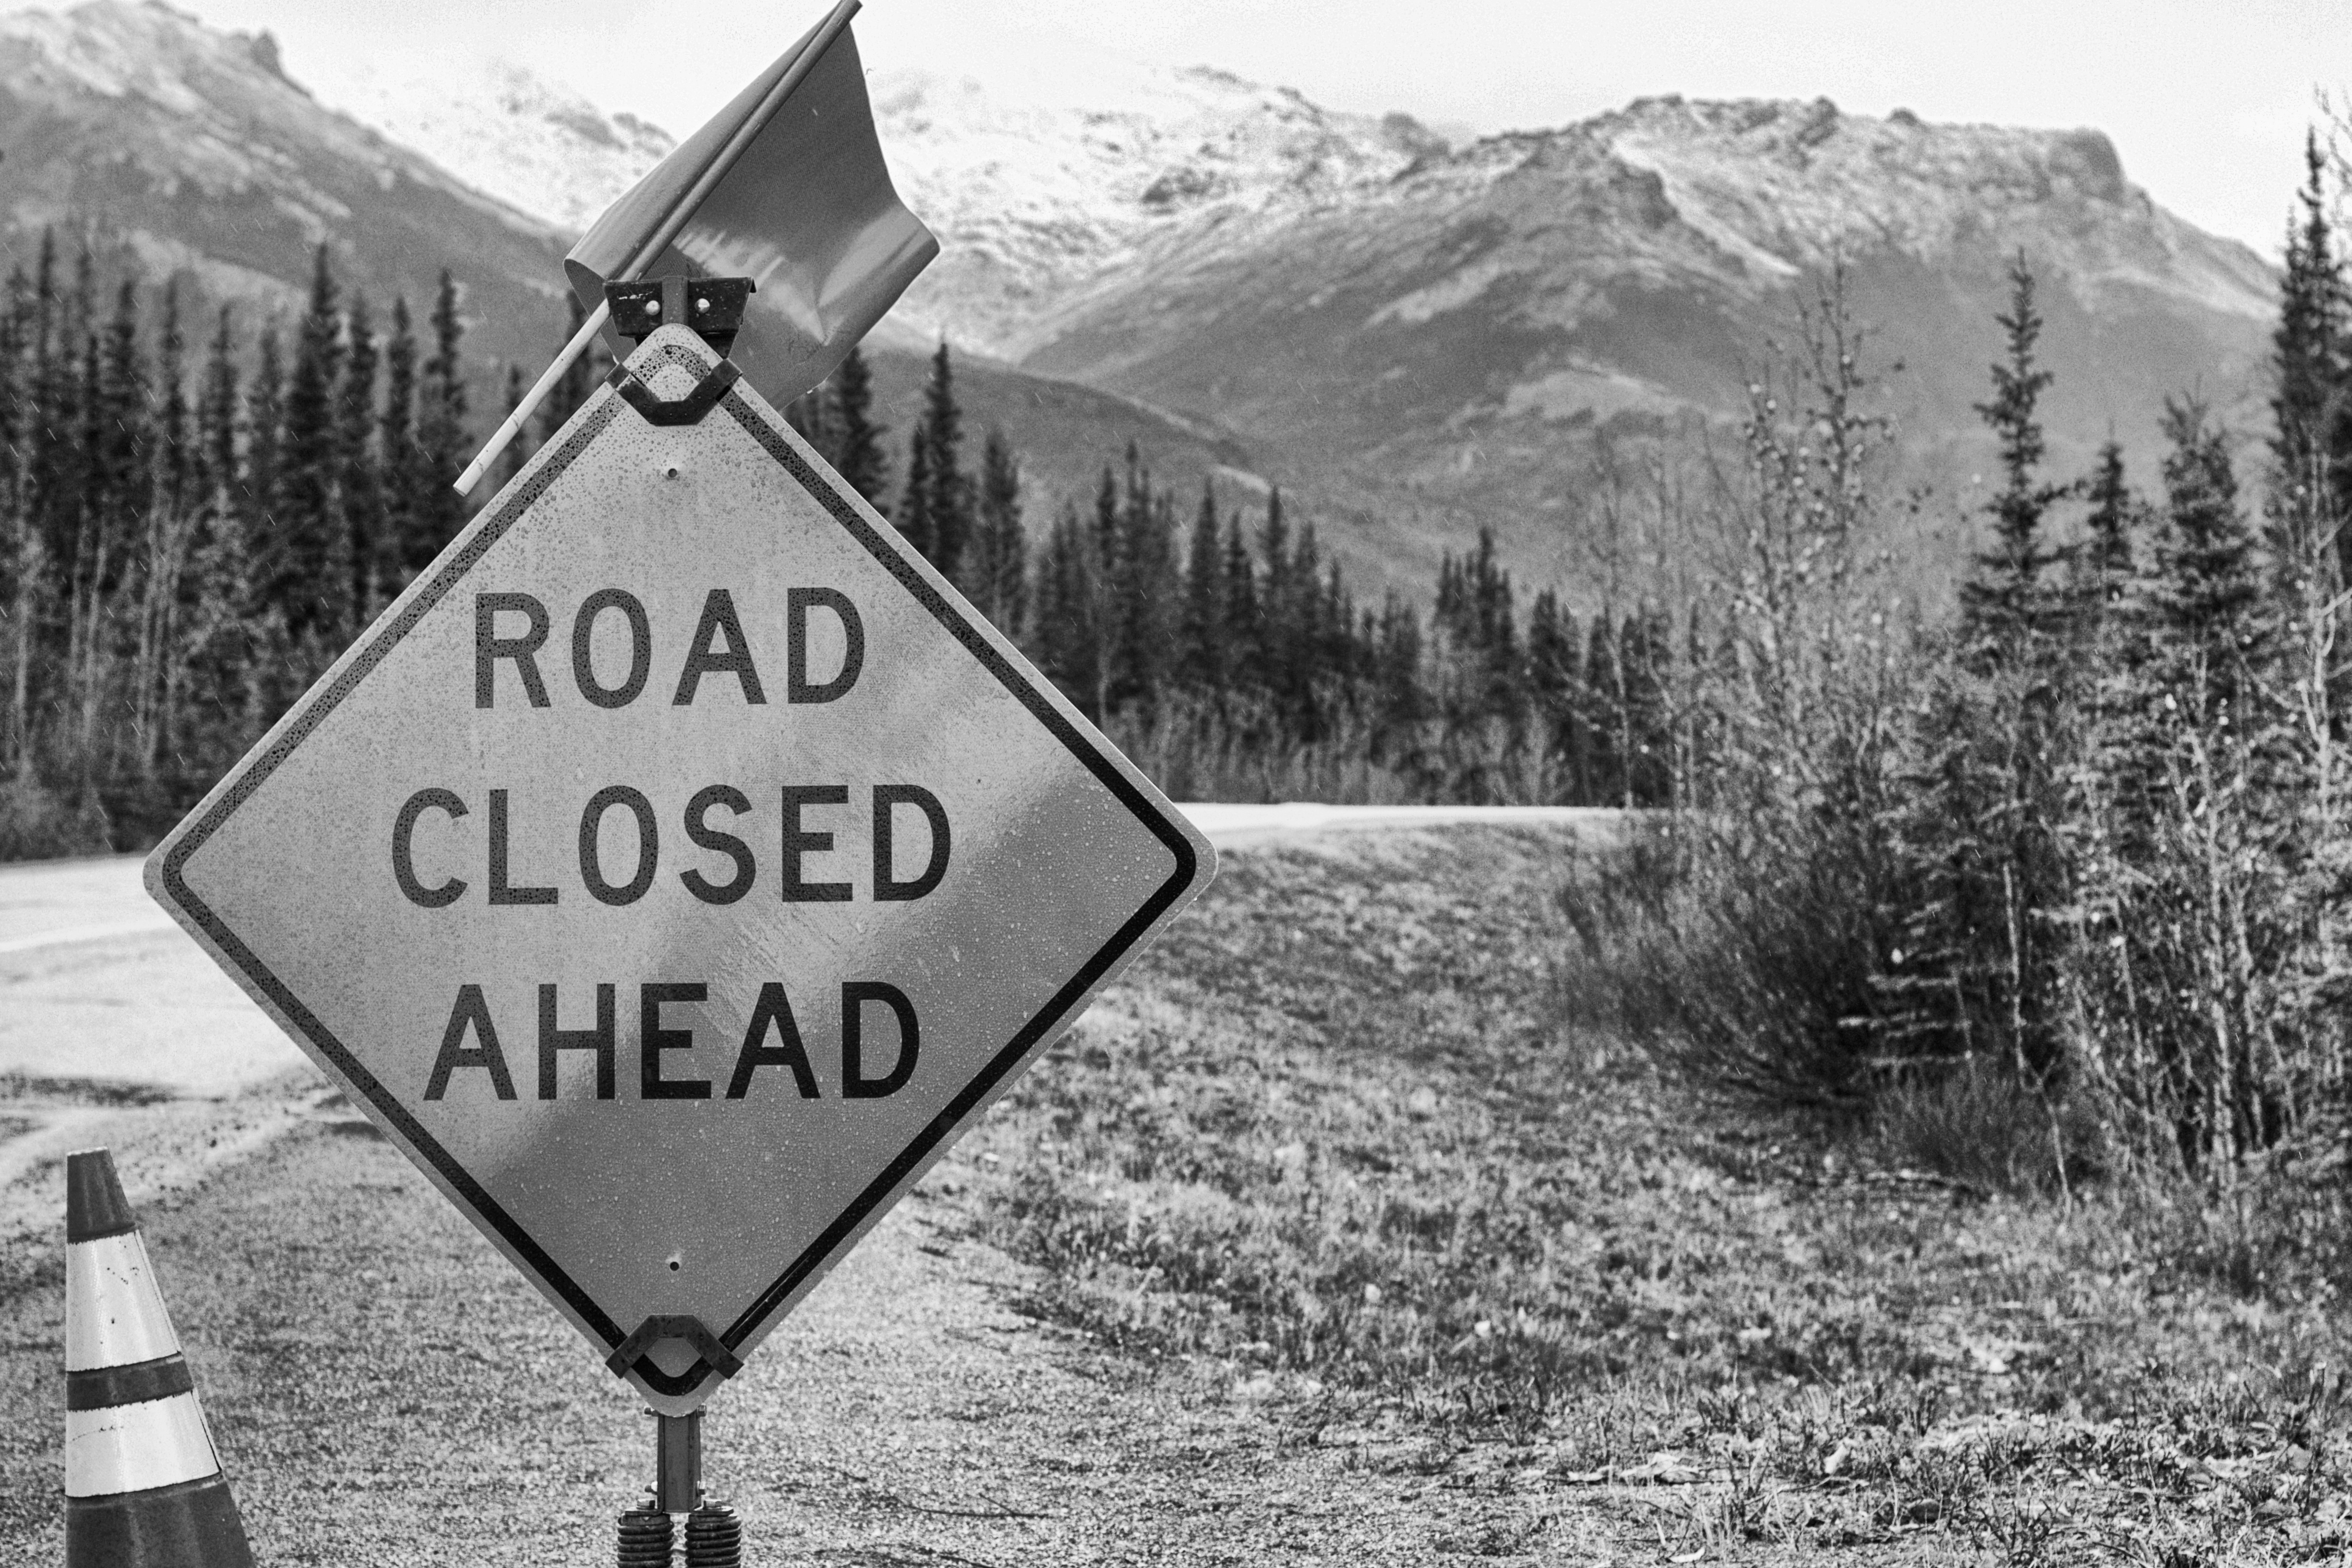
black and white, sign, monochrome, bw, 2013365, monochrome photography